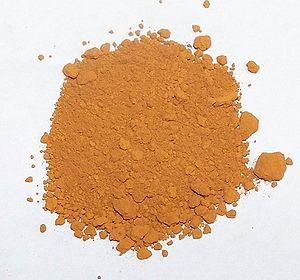
L'or est l'élément chimique de numéro atomique 79, de symbole Au. Ce symbole, choisi par Berzelius, est formé des deux premières lettres du mot latin aurum.